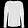
Label: Pullover